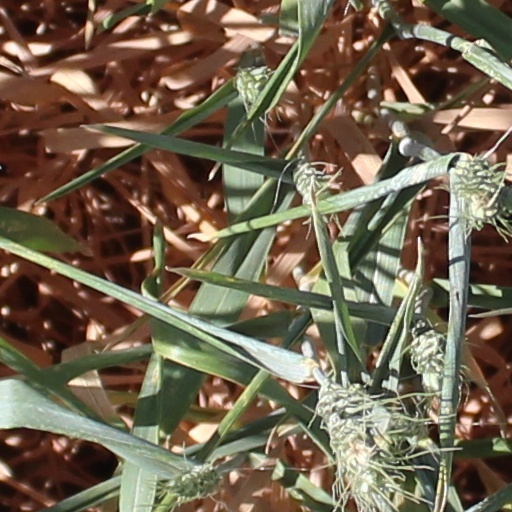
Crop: wheat